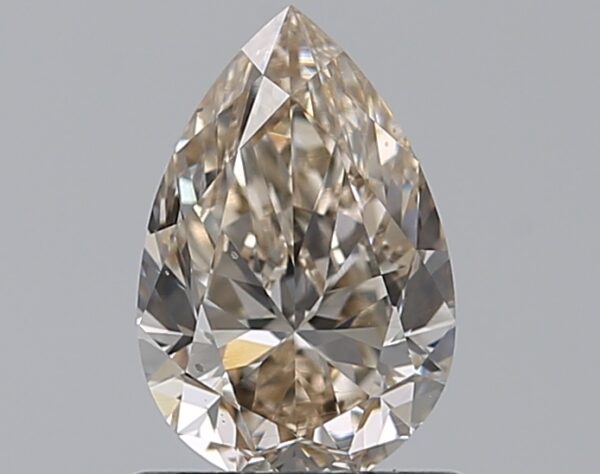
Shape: pear
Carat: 0.8
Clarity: VS2
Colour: M
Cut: EX
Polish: EX
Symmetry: GD
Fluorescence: N
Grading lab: GIA
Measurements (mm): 7.76 x 5.13 x 3.23